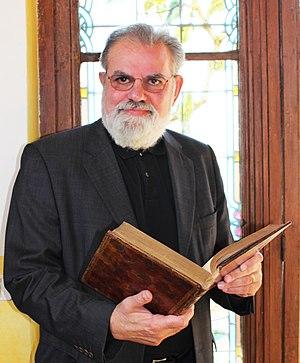
Pierre Mollier en 2019